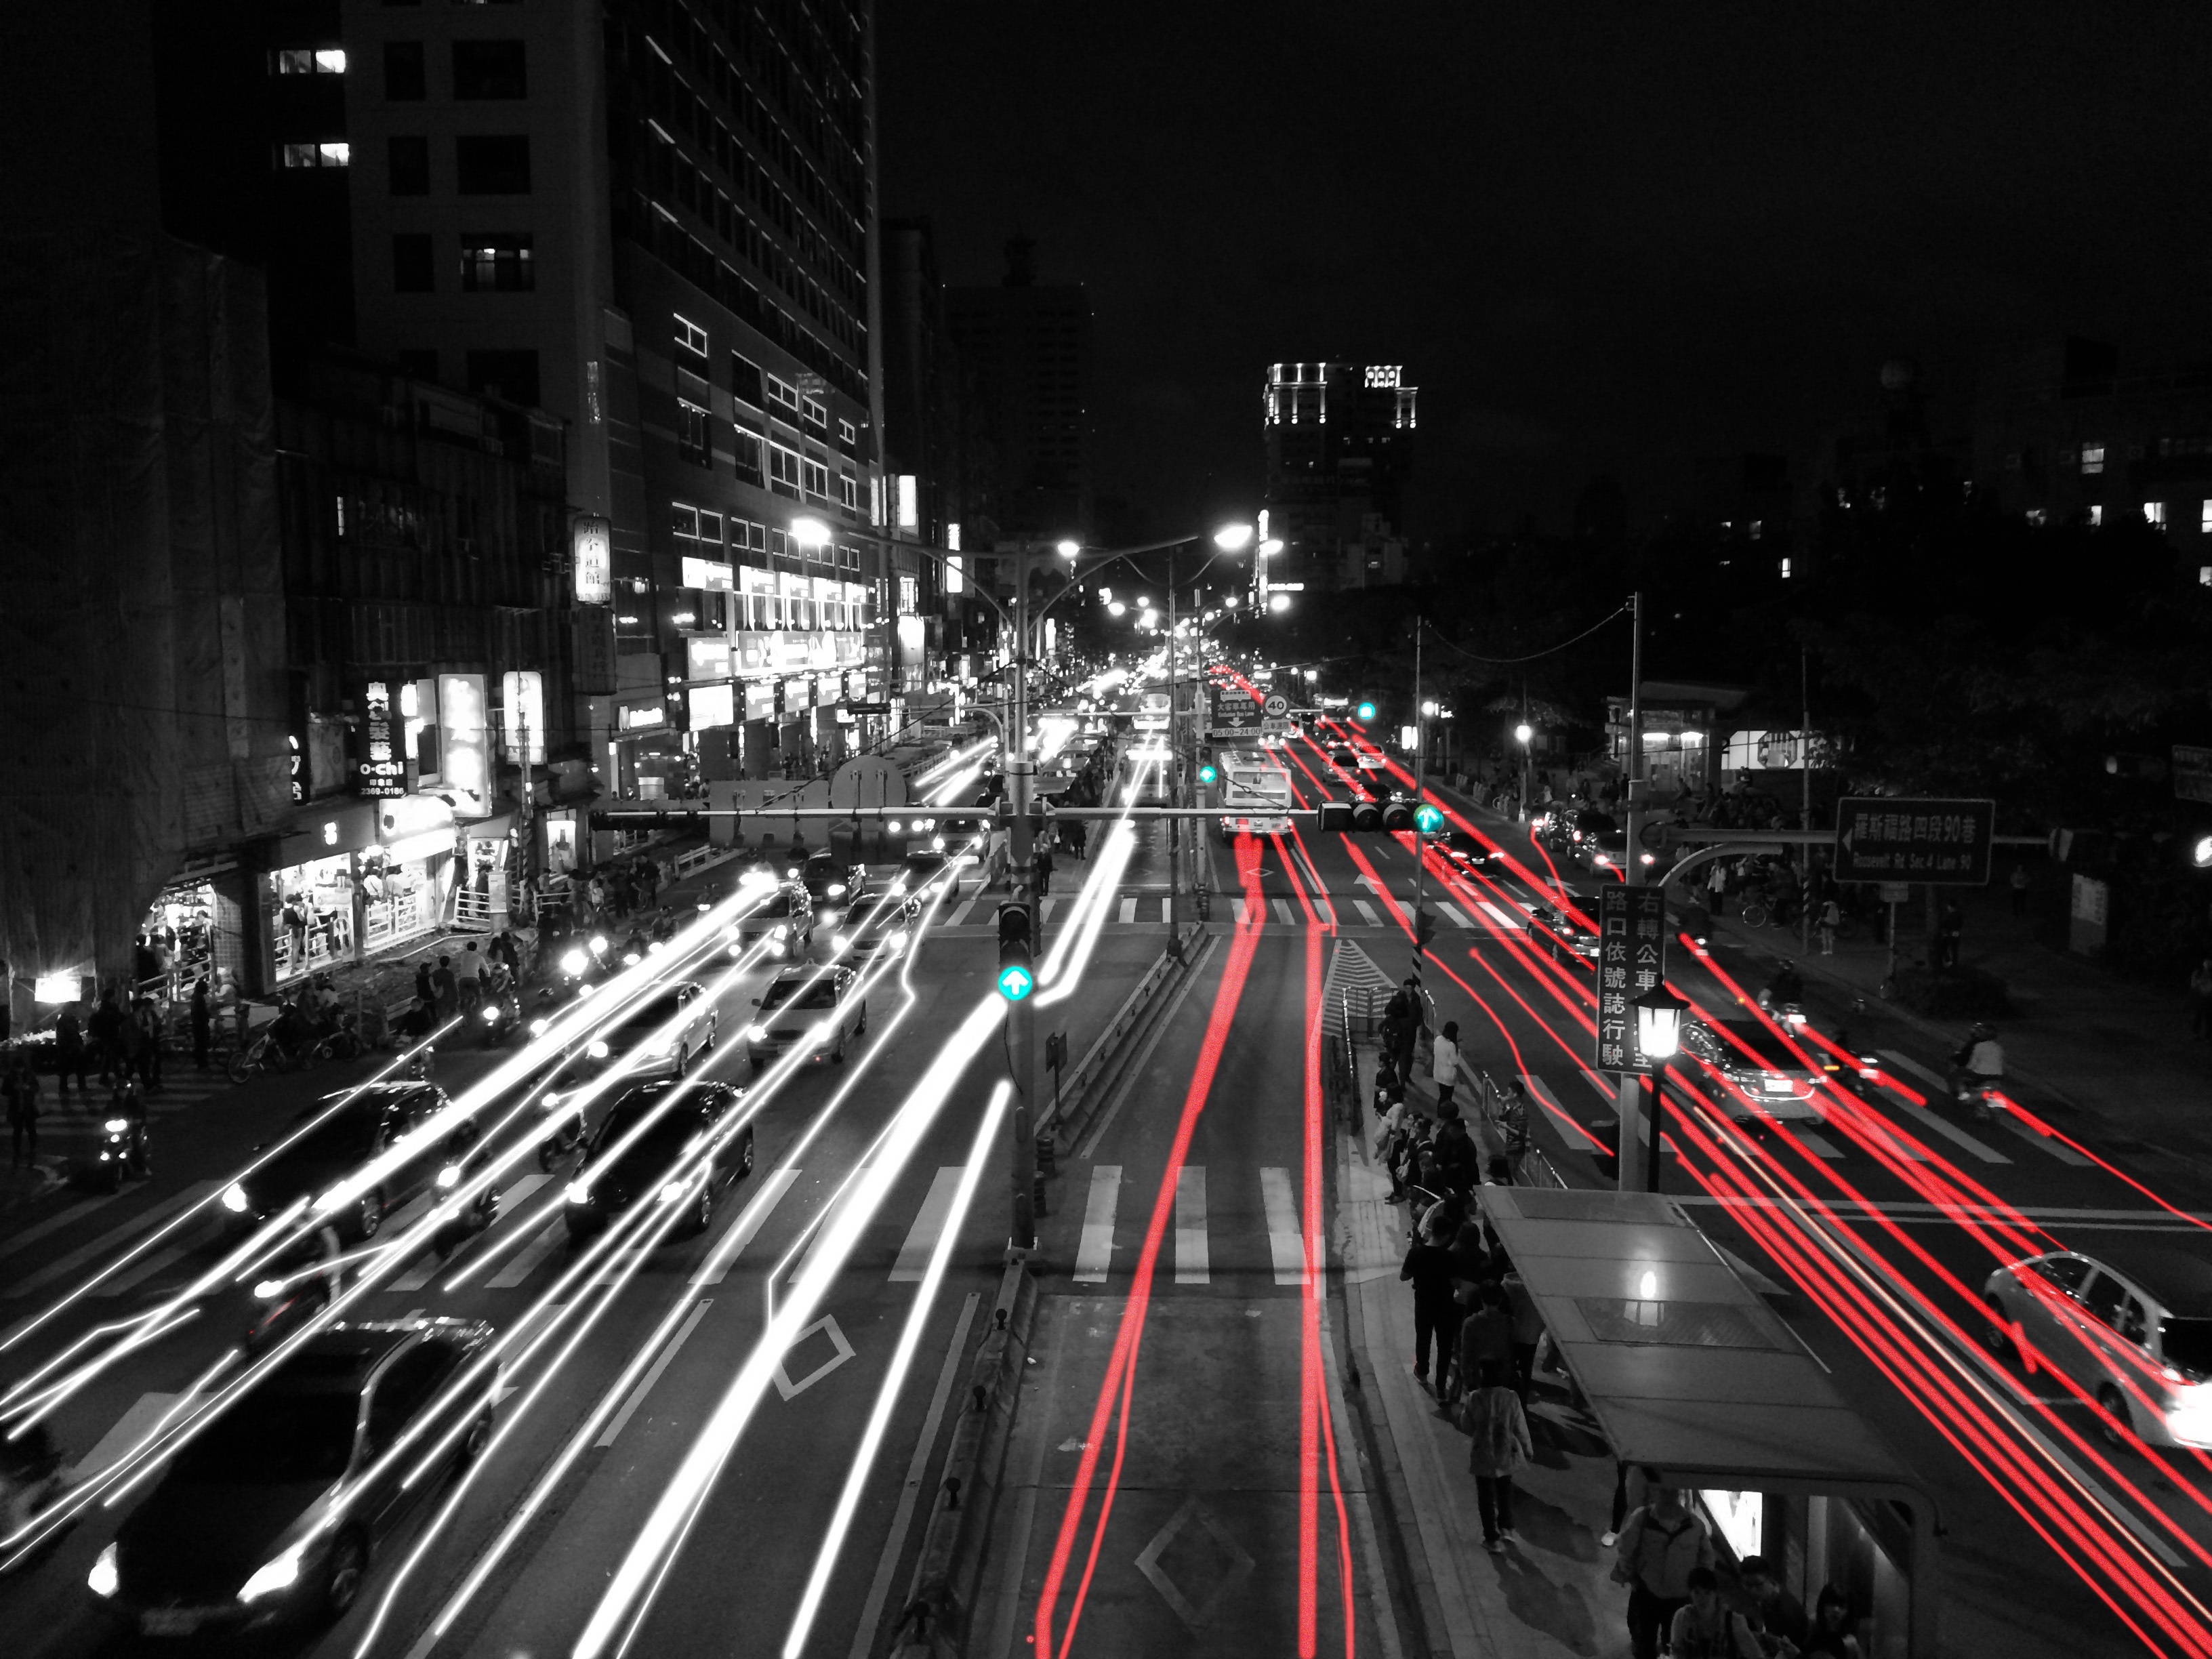
light, black and white, road, skyline, traffic, street, night, mansion, highway, city, skyscraper, overpass, cityscape, downtown, darkness, monochrome, lane, infrastructure, taipei, night view, metropolis, urban area, monochrome photography, wikiproject taiwan, bus station, metropolitan area